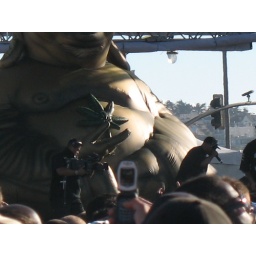
Cypress hill at rock the bells in san francisco 8/18/07